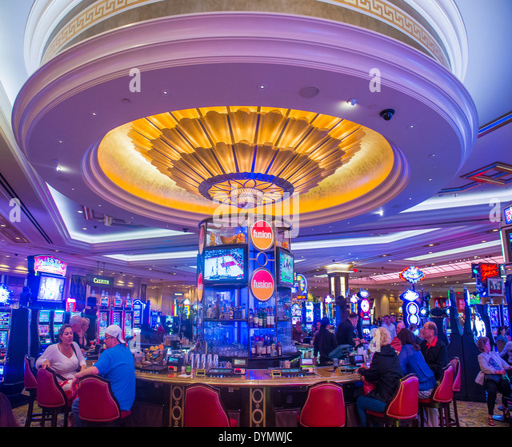
the interior of hotel and casino